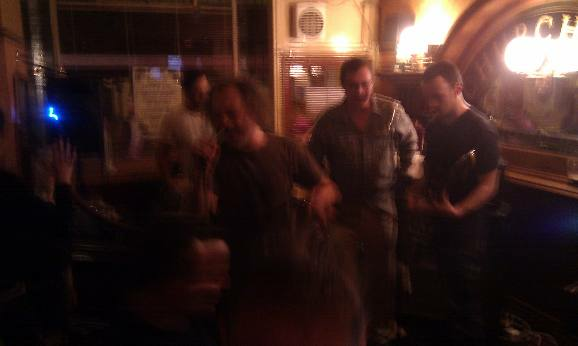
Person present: Yes